Christian pacifism

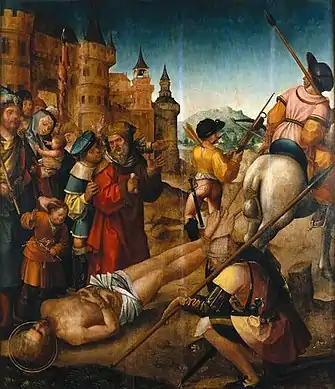
(Martyrdom of Saint Hippolytus) by Cristóvão de Figueiredo

Several Church Fathers interpreted Jesus' teachings as advocating nonviolence. For example, Justin Martyr writes, "we who formerly used to murder one another do not only now refrain from making war upon our enemies, but also, that we may not lie nor deceive our examiners, willingly die confessing Christ," and, "we who were filled with war, and mutual slaughter, and every wickedness, have each through the whole earth changed our warlike weapons,—our swords into ploughshares, and our spears into implements of tillage,—and we cultivate piety...". Tatian writes that, "I am not anxious to be rich; I decline military command[...] Die to the world, repudiating the madness that is in it"; and Aristides writes that "Through love towards their oppressors, they persuade them to become Christians." Hippolytus of Rome went so far as to deny soldiers baptism: "A soldier of the civil authority must be taught not to kill men and to refuse to do so if he is commanded, and to refuse to take an oath. If he is unwilling to comply, he must be rejected for baptism." Tertullian formed an early argument against statolatry, "There is no agreement between the divine and the human sacrament, the standard of Christ and the standard of the devil, the camp of light and the camp of darkness. One soul cannot be due to two masters—God and Cæsar," also writing, "the People warred: if it pleases you to sport with the subject. But how will a Christian man war, nay, how will he serve even in peace, without a sword, which the Lord has taken away?" Origen, whose father Leonidus was martyred during the persecution of the Roman emperor Septimius Severus in the year AD 202, writes, "Jews[...] were permitted to take up arms in defence of the members of their families, and to slay their enemies, the Christian Lawgiver [has] altogether forbidden the putting of men to death[...] He nowhere teaches that it is right for His own disciples to offer violence to any one, however wicked." Further examples include Arnobius, "evil ought not to be requited with evil, that it is better to suffer wrong than to inflict it, that we should rather shed our own blood than stain our hands and our conscience with that of another, an ungrateful world is now for a long period enjoying a benefit from Christ"; Archelaus, "many [soldiers] were added to the faith of our Lord Jesus Christ and threw off the belt of military service"; Cyprian of Carthage, "The whole world is wet with mutual blood; and murder, which in the case of an individual is admitted to be a crime, is called a virtue when it is committed wholesale"; and Lactantius, "For when God forbids us to kill, He not only prohibits us from open violence, which is not even allowed by the public laws, but He warns us against the commission of those things which are esteemed lawful among men. Thus it will be neither lawful for a just man to engage in warfare"; while Gregory of Nyssa conveys the spirit of anarchism, "How can a man be master of another's life, if he is not even master of his own? Hence he ought to be poor in spirit, and look at Him who for our sake became poor of His own will; let him consider that we are all equal by nature, and not exalt himself impertinently against his own race."